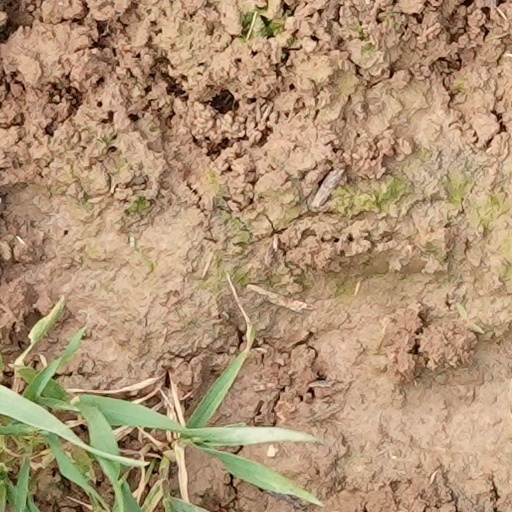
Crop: wheat